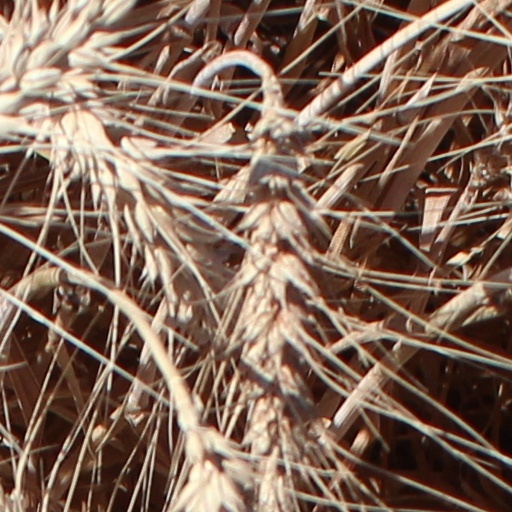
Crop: wheat